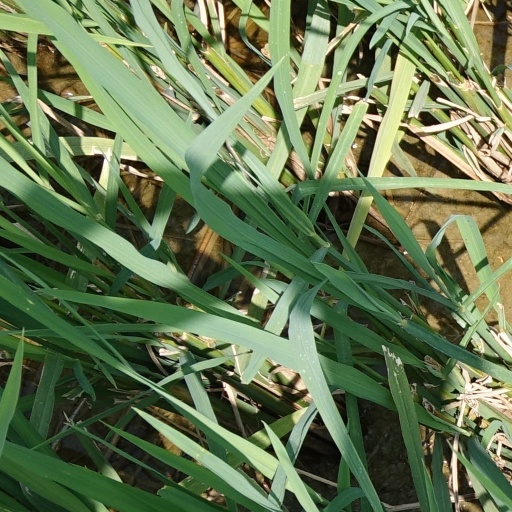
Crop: rice